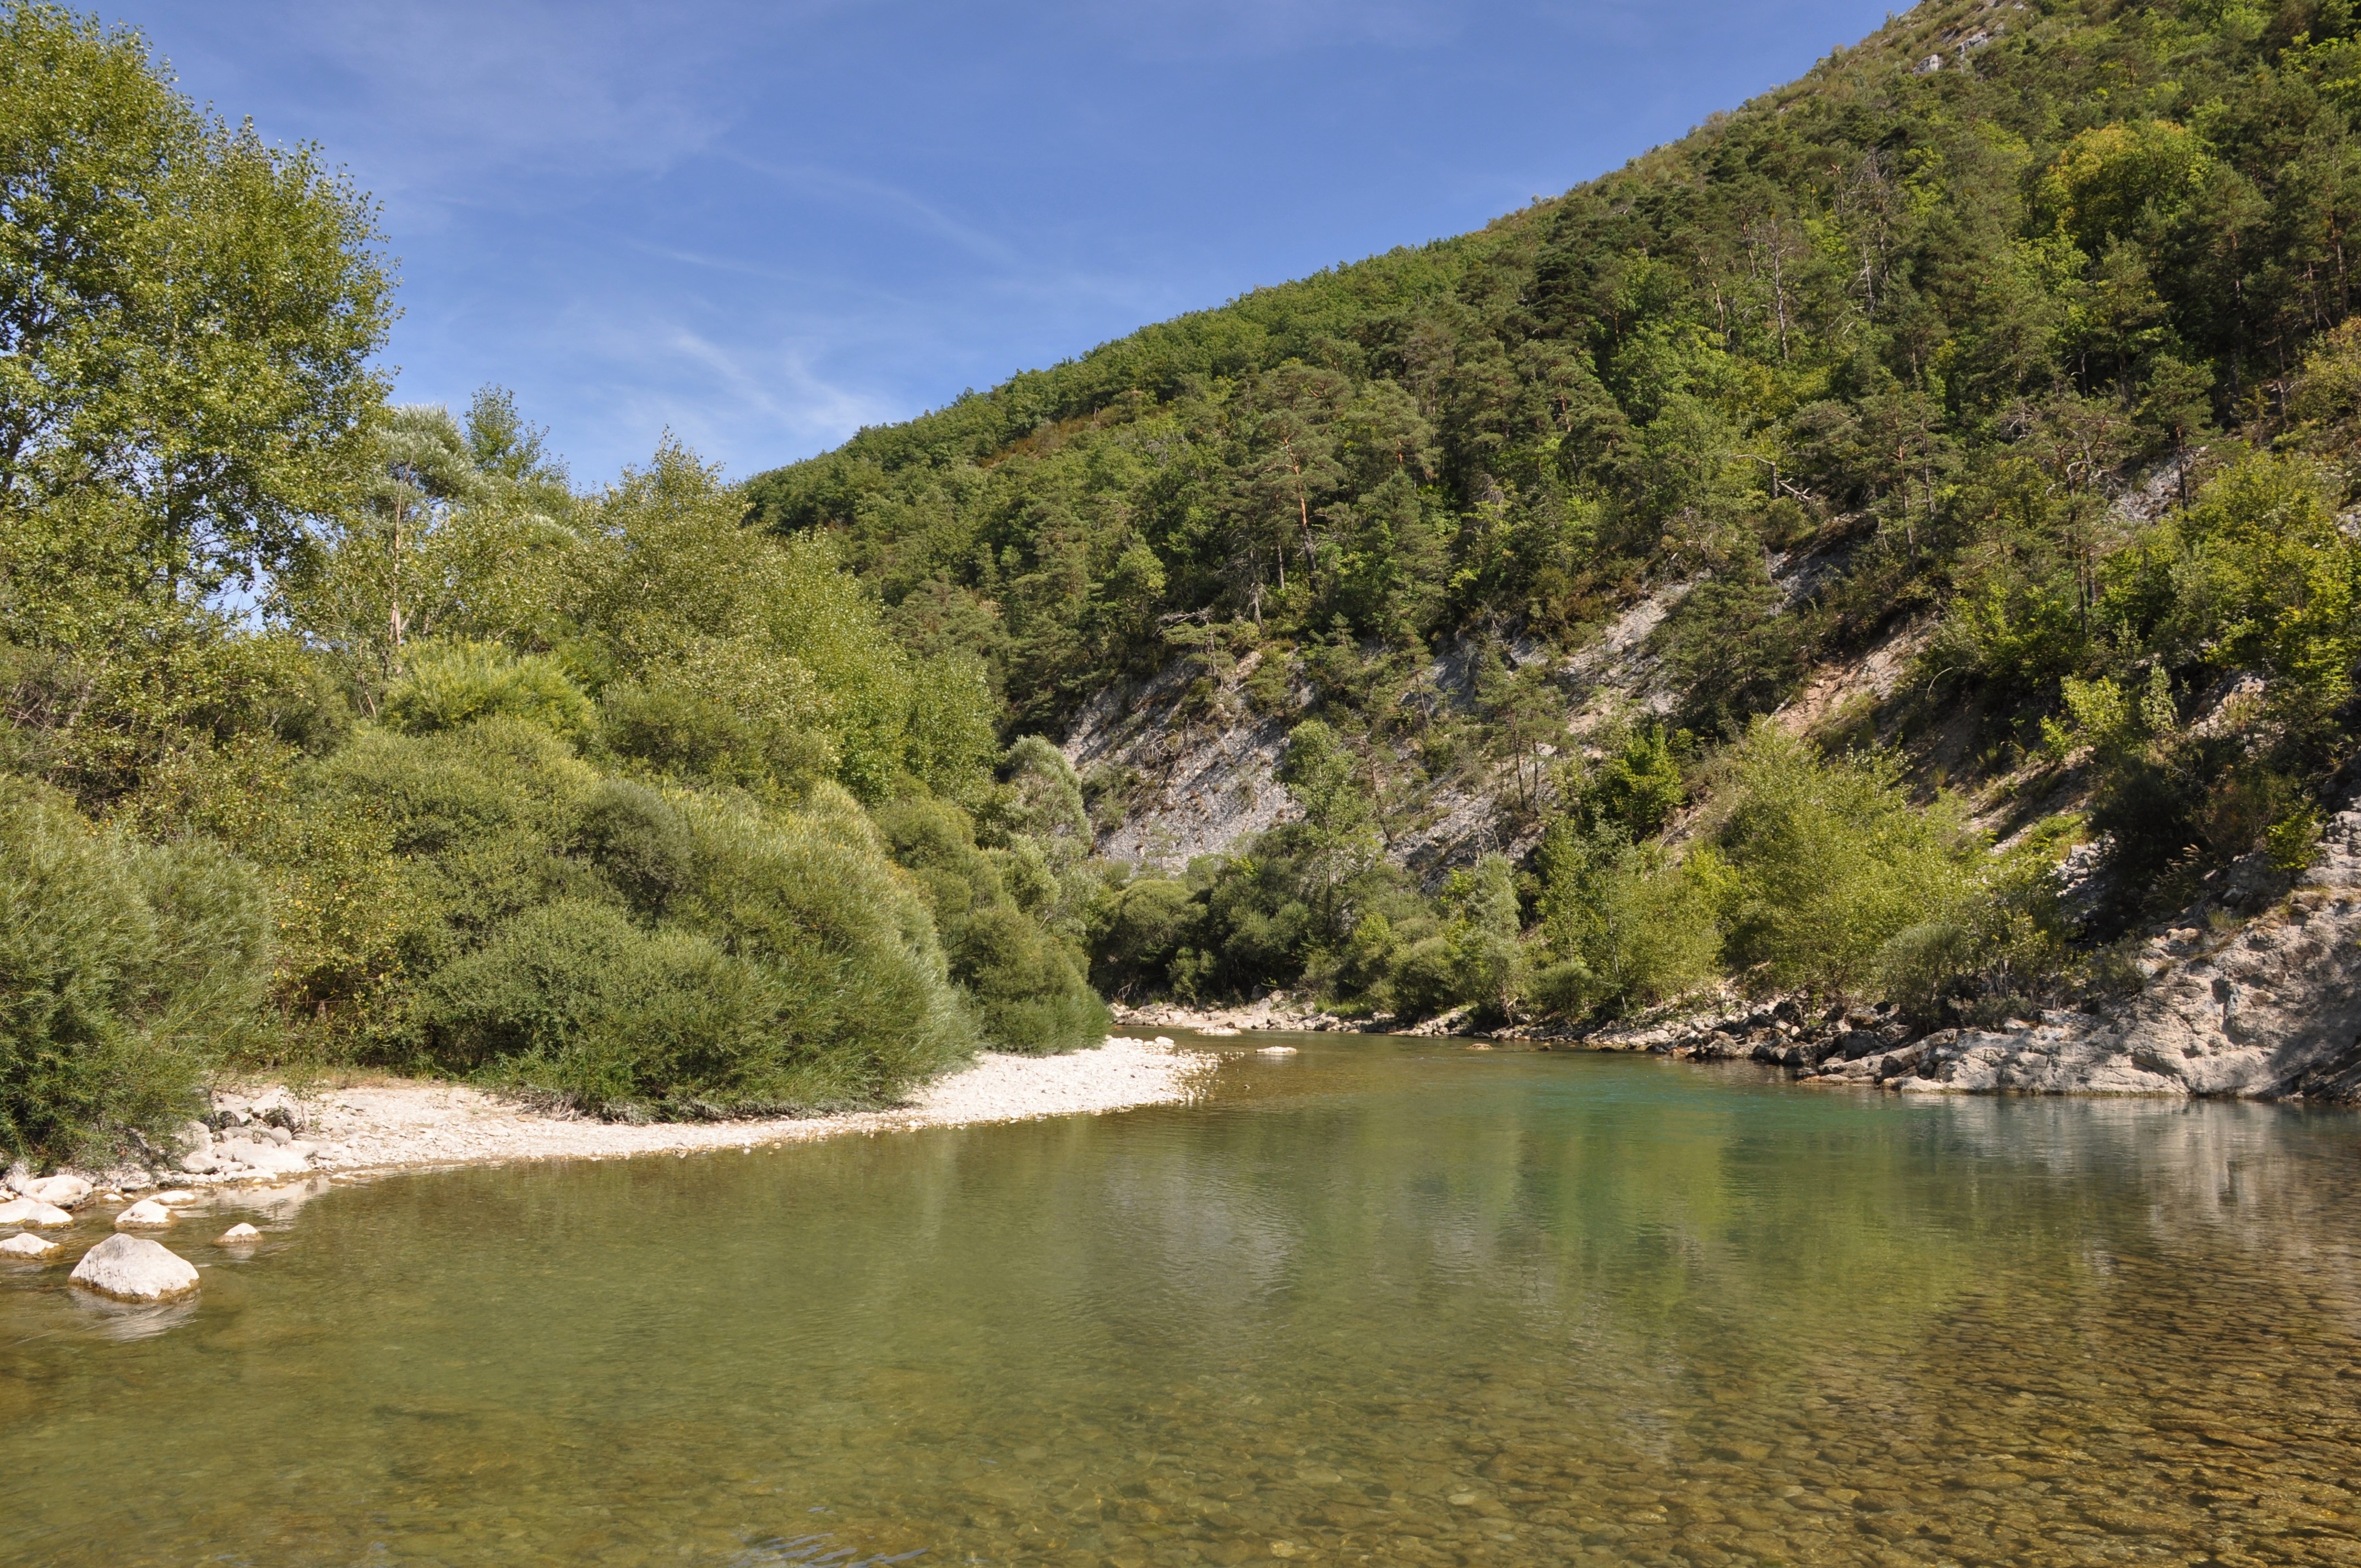
landscape, water, wilderness, mountain, lake, river, valley, summer, france, stream, green, rapid, reservoir, body of water, provence, gorges, loch, verdon, landform, south of france, tarn, gorges du verdon, geographical feature